St. Mary's Church, Utrecht

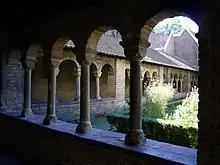
the cloister

The cloister of St. Mary's Church was spared because at the time of the demolition of the church it resided on the territory of the Old Catholic Church. Of the three arms is the western arm is the oldest, originating in the eleventh century. The other arms arose around 1140. During later repairs of the cloister, the original tuff walls were replaced by brick. The columns and capitals are sandstone. The westarm was rebuilt in 1633. Restorations took place during the early twentieth century.